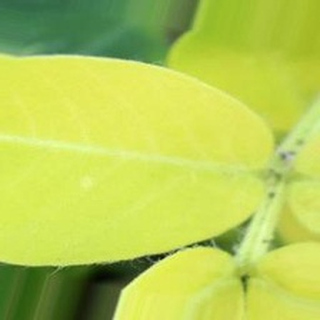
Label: groundnut_nutrition_deficiency